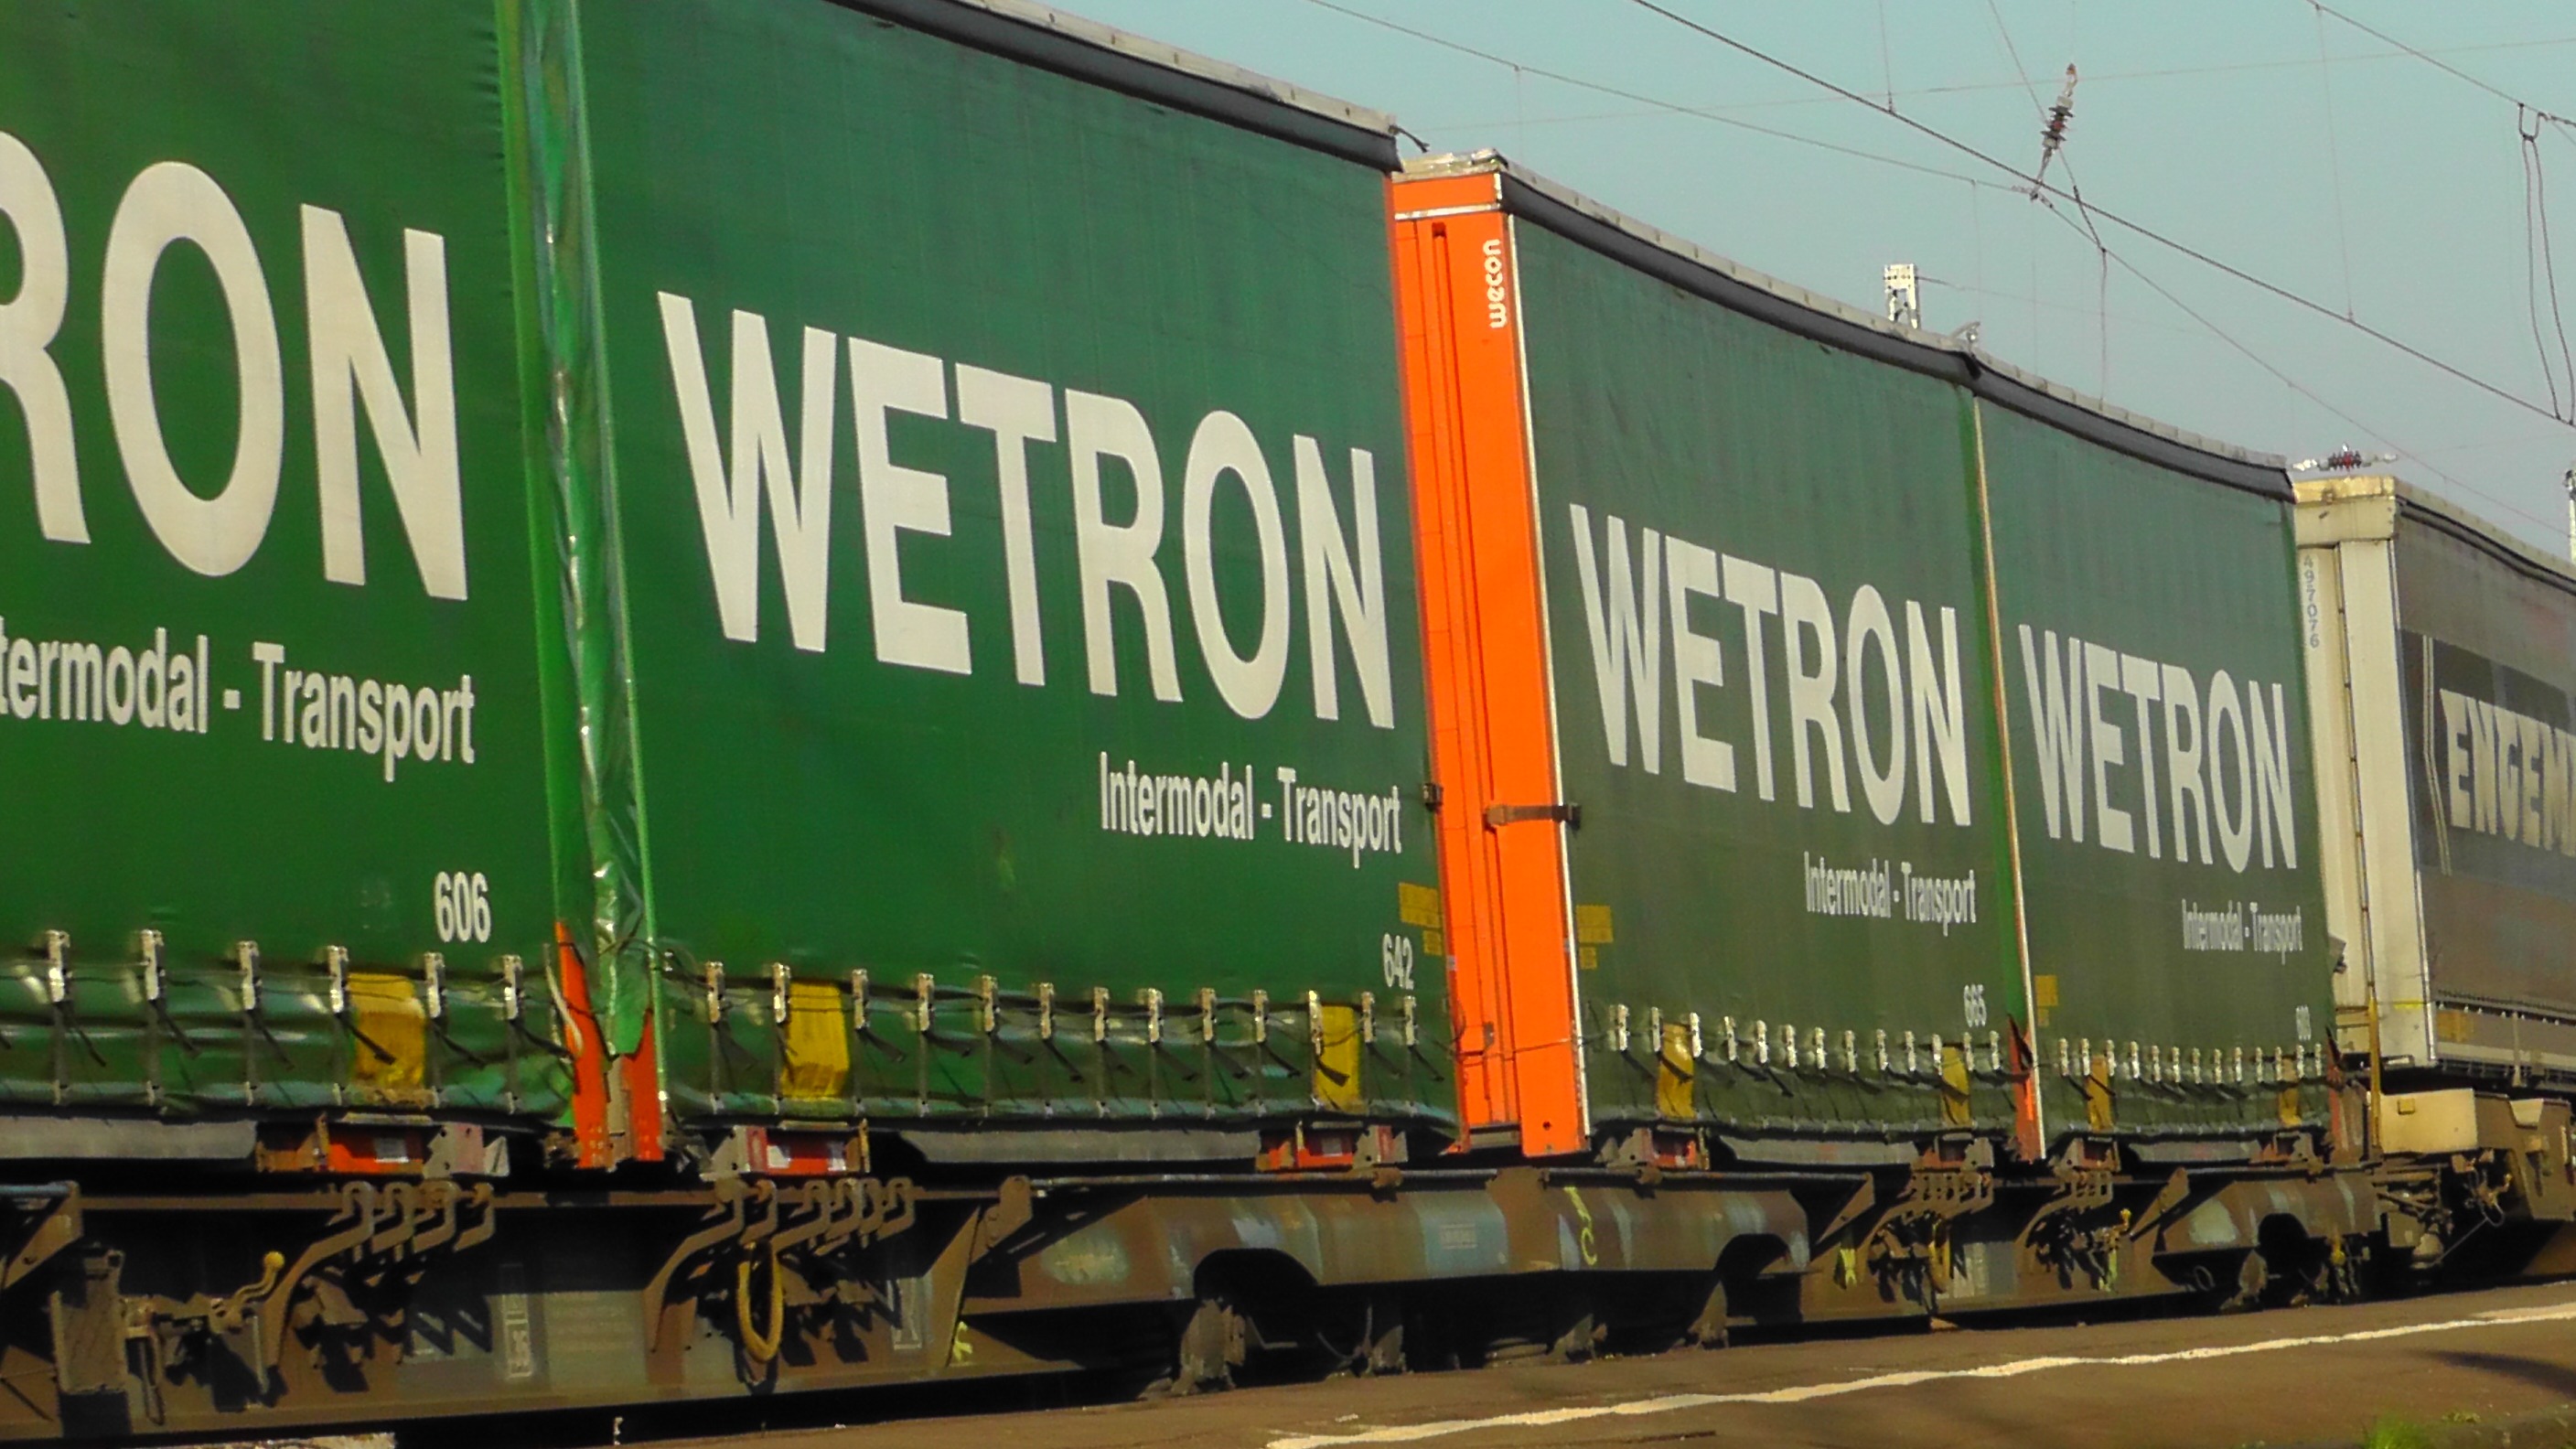
railway, wagon, rail, train, transport, vehicle, exit, locomotive, cargo, dare, rail transport, rail traffic, bundesbahn, goods wagons, transport of goods, goods wagon, land vehicle, rolling stock, railroad car, passenger car